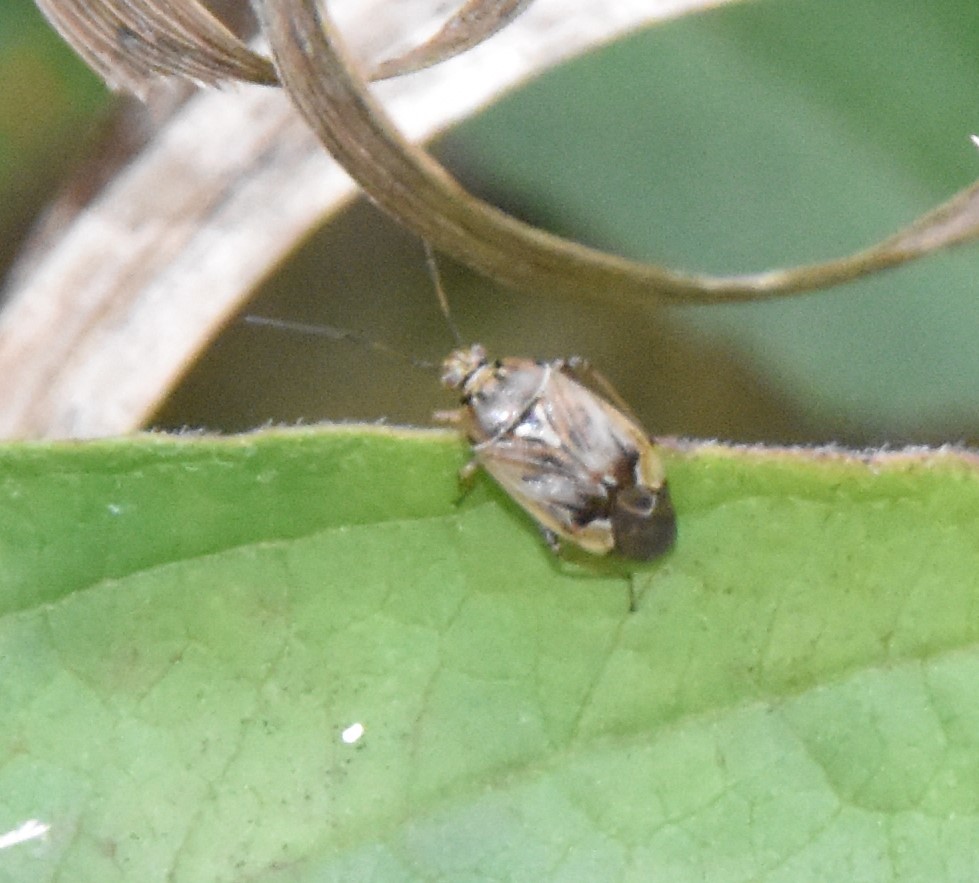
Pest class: lygus_bug